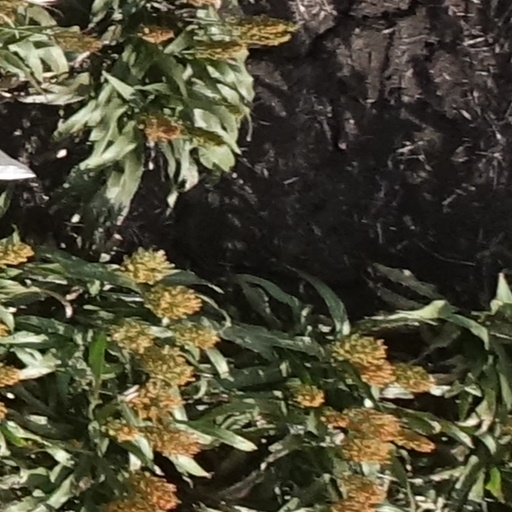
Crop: sorghum